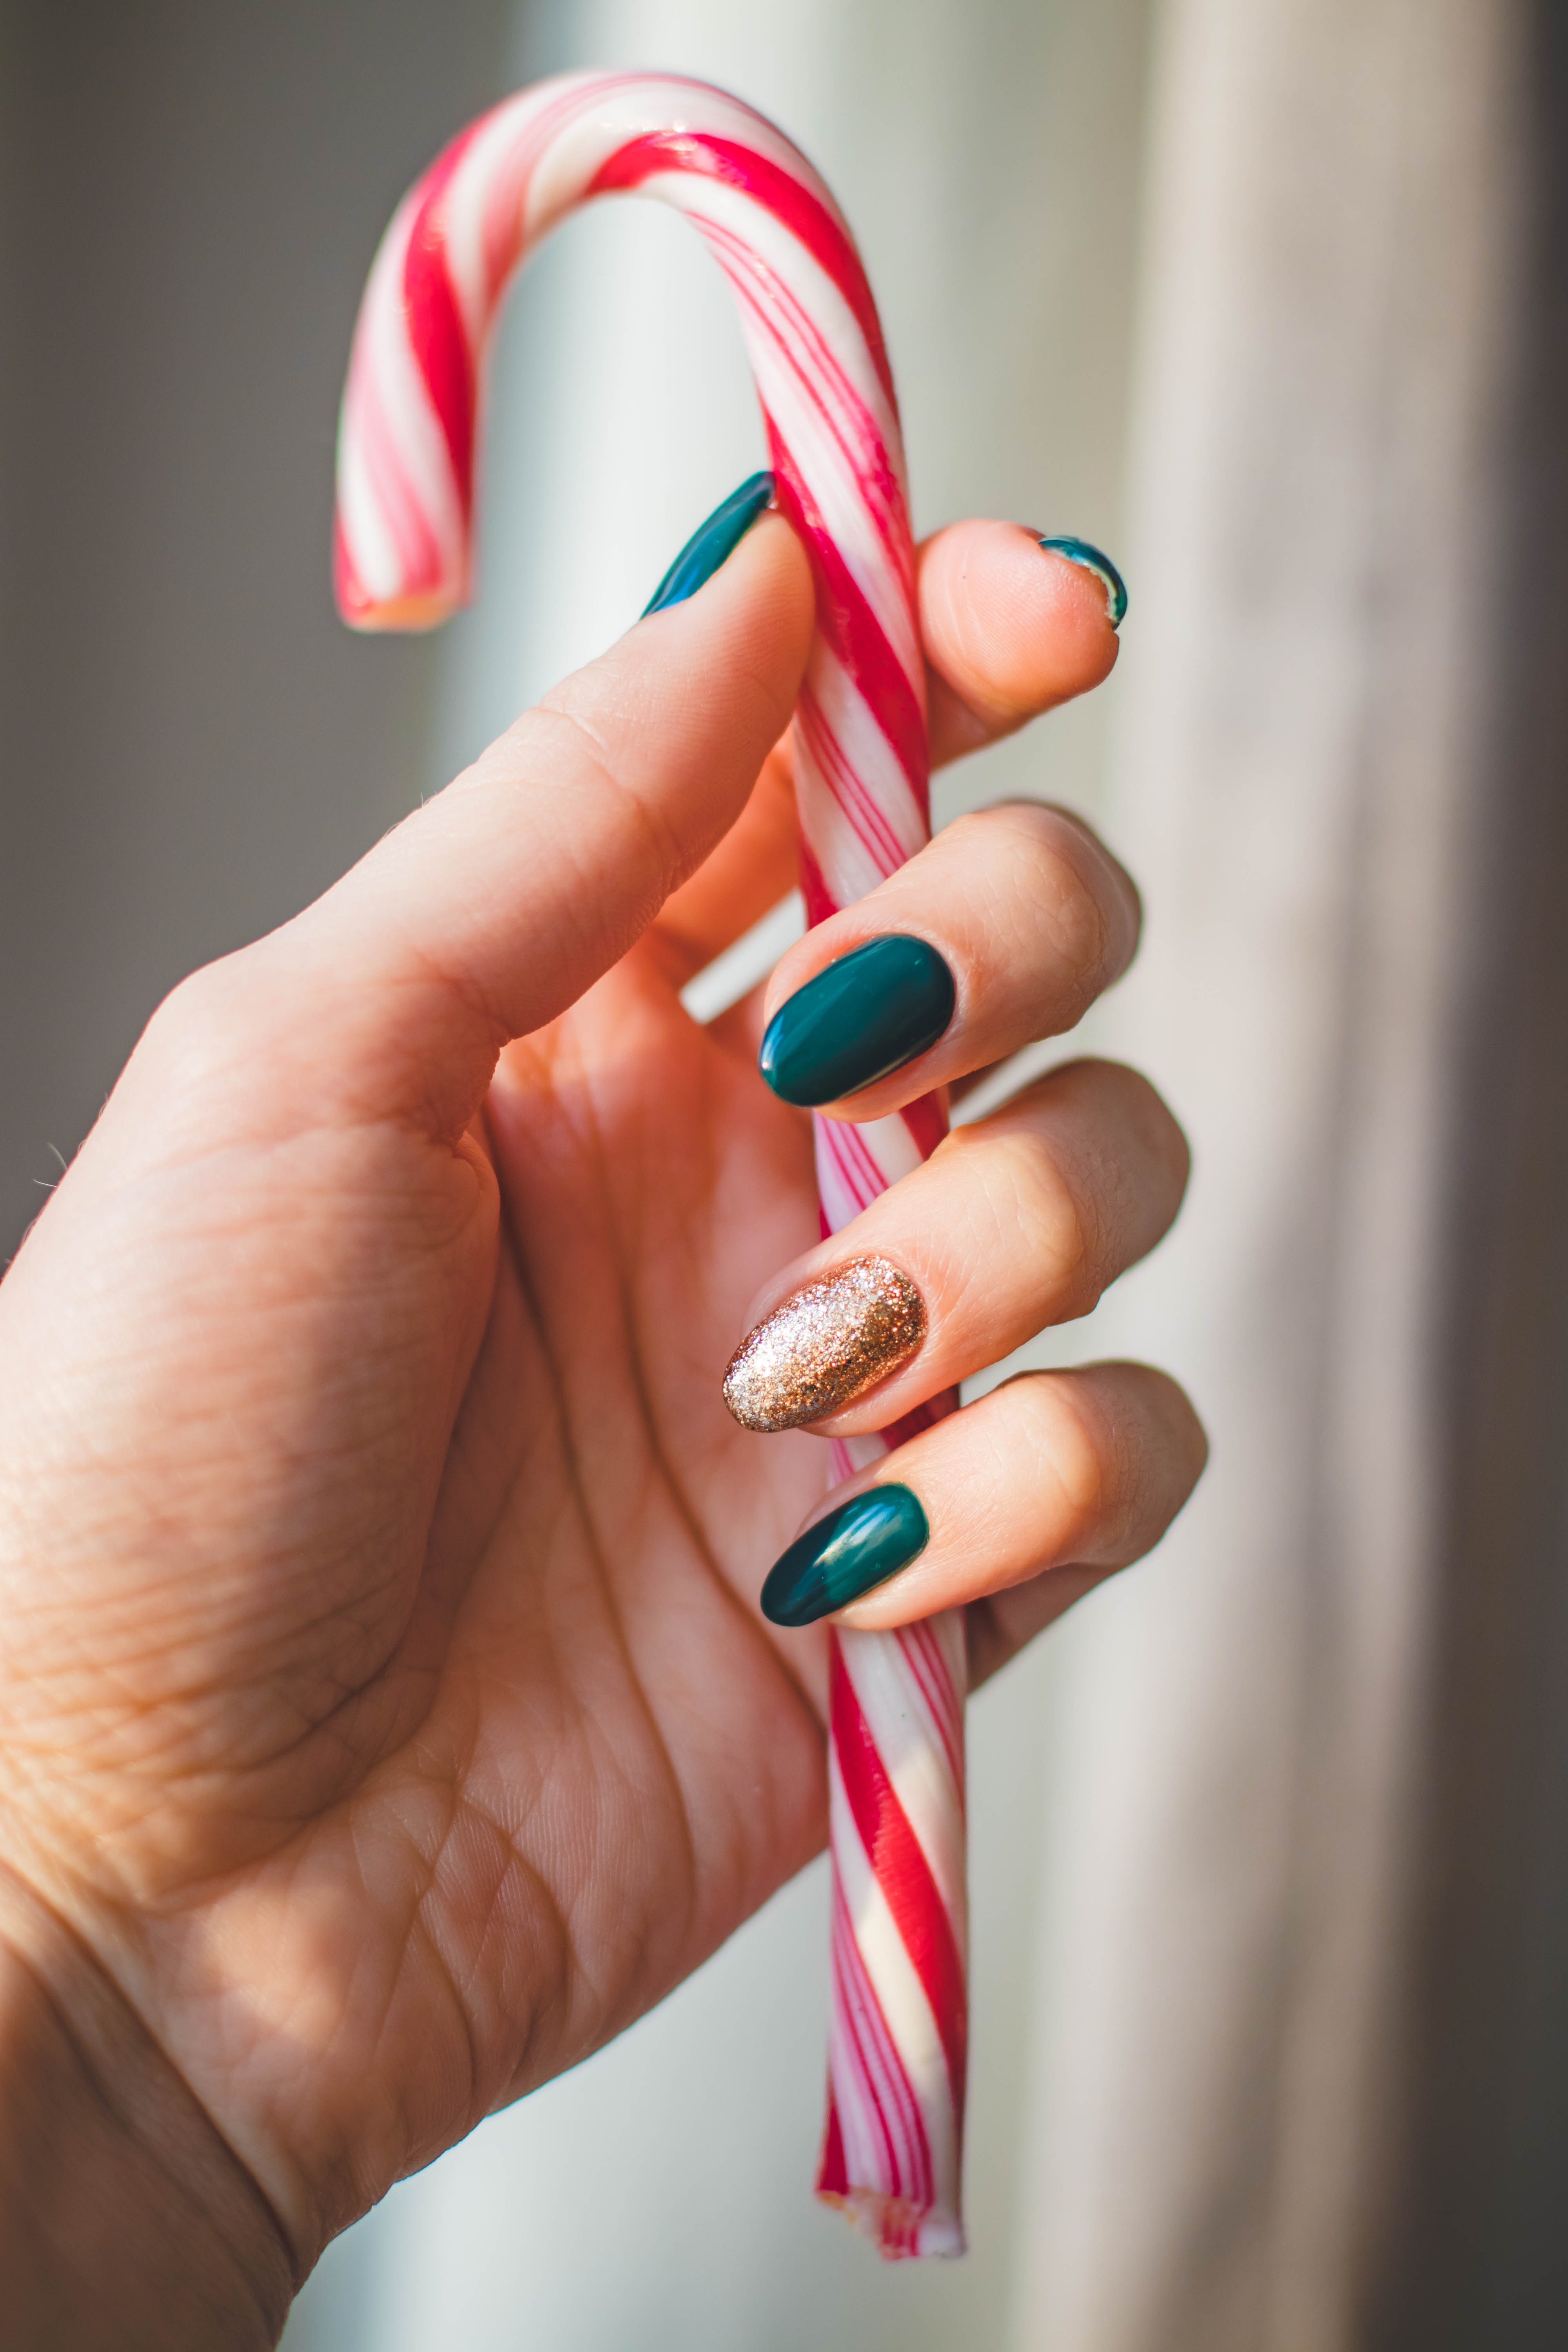
Polkagris, christmas, nail, candy cane, finger, confectionery, candy, hand, holiday, event, Stick candy, ear, nail care, manicure